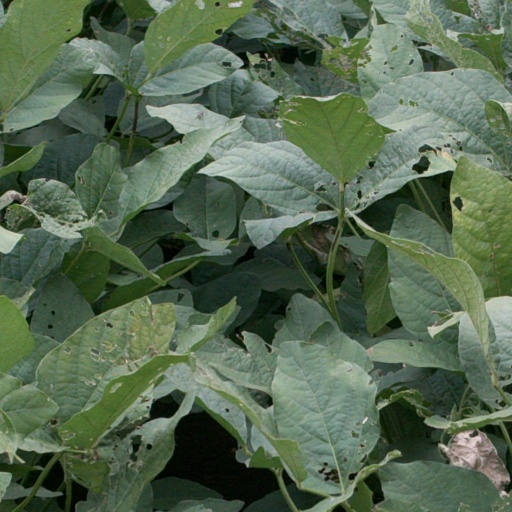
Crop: soybean